Finnish Steam Locomotive Class A5

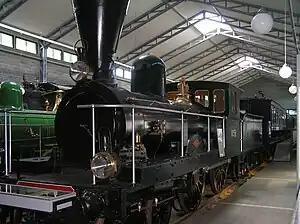
A5 4-4-0 No 58 locomotive in the Finnish Railway Museum.

The Finnish Steam Locomotive Class A5 was a class of two locomotives, being the first class of locomotive manufactured in Finland. These first Finnish locomotives were production experiments, which allowed the State Railways to investigate the construction methods of locomotives. The State Railways locomotives ordered the construction of a workshop in Helsinki in 1868, at the same time 10 passenger locomotives were ordered from Great Britain for the St. Petersburg railway line (see Finnish Steam Locomotive Class C1). As a result, the locomotives produced in the Helsinki workshop were similar to those produced in Great Britain.